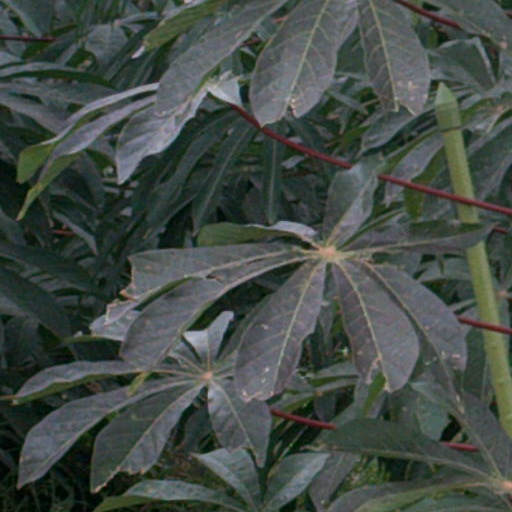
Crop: cassava